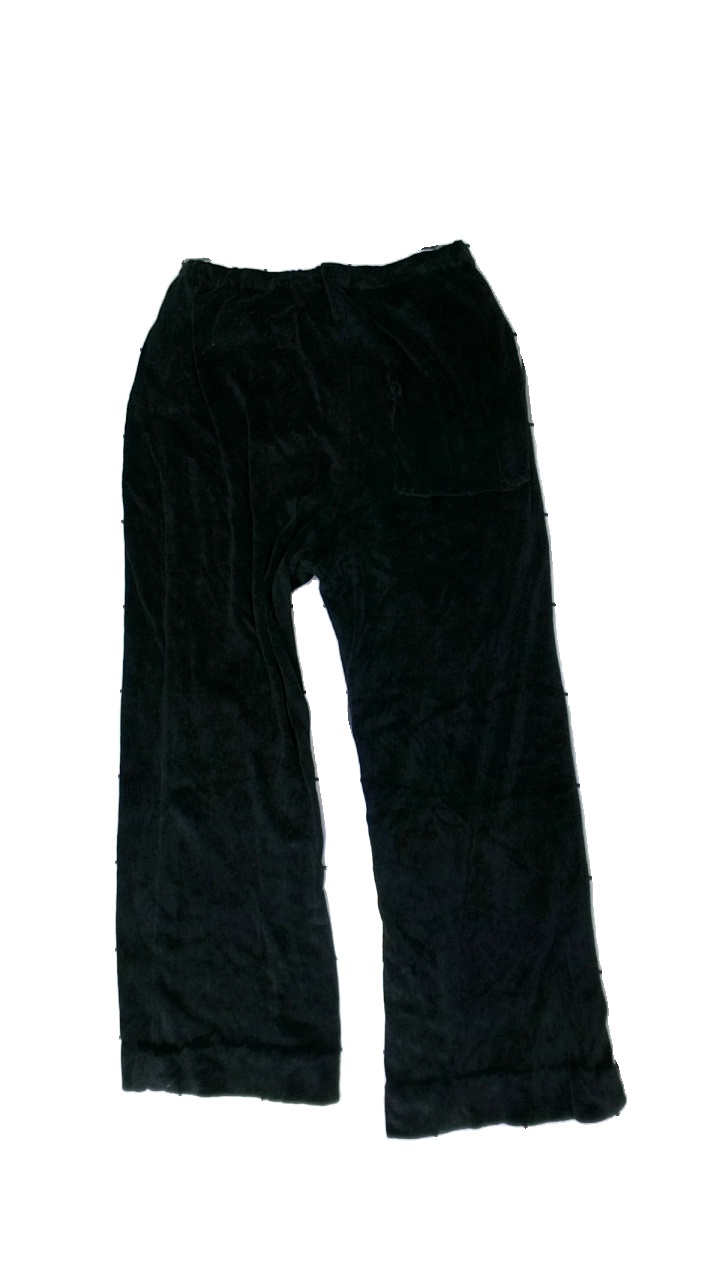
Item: Trousers (Ladies)
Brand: Missing
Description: svarta sammets byxor, luddiga, hål fram uppe
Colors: Black
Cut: Regular
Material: ?
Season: All
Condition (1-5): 3
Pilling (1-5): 5
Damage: hål
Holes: Major
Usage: Export
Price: <50